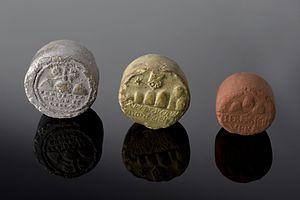
Selon l'OMS, L'automédication est le traitement de certaines maladies par les patients grâce à des médicaments autorisés, accessibles sans ordonnance, sûrs et efficaces, dans les conditions d'utilisation indiquée. Cette automédication peut s'inscrire dans le cadre d'un autosoin défini comme la capacité des personnes, des familles et des communautés à faire la promotion de la santé, à prévenir les maladies, à rester en bonne santé et à faire face à la maladie et au handicap avec ou sans l’accompagnement d’un prestataire de soins.